Peaceful Valley, Spokane

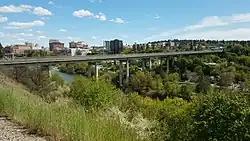
The Maple Street Bridge with Downtown Spokane in the background and Peaceful Valley in the right foreground

Located at the bottom of the Spokane River Gorge, immediately downstream of the Spokane Falls and Downtown Spokane, Peaceful Valley lies along the valley of the Spokane River. The neighborhood stretches for one-and-a-quarter miles from Monroe Street at the Monroe Street Bridge on the east, where it meets Downtown Spokane at the top of the Main Avenue hill, to the final bend of Latah Creek on the west. The Spokane River bounds the neighborhood on the north and the top of the steep slope on the south side of the gorge marks the southern edge where the neighborhood meets Browne's Addition. At three points along the length of Peaceful Valley, the extent of flat land is less than 100 feet wide. In the western end of the neighborhood the terrain opens up considerably as Latah Creek joins into the Spokane River. The valley widens as those two streams come together. It is the site of People's Park, which occupies the peninsula between Latah Creek and the Spokane River.